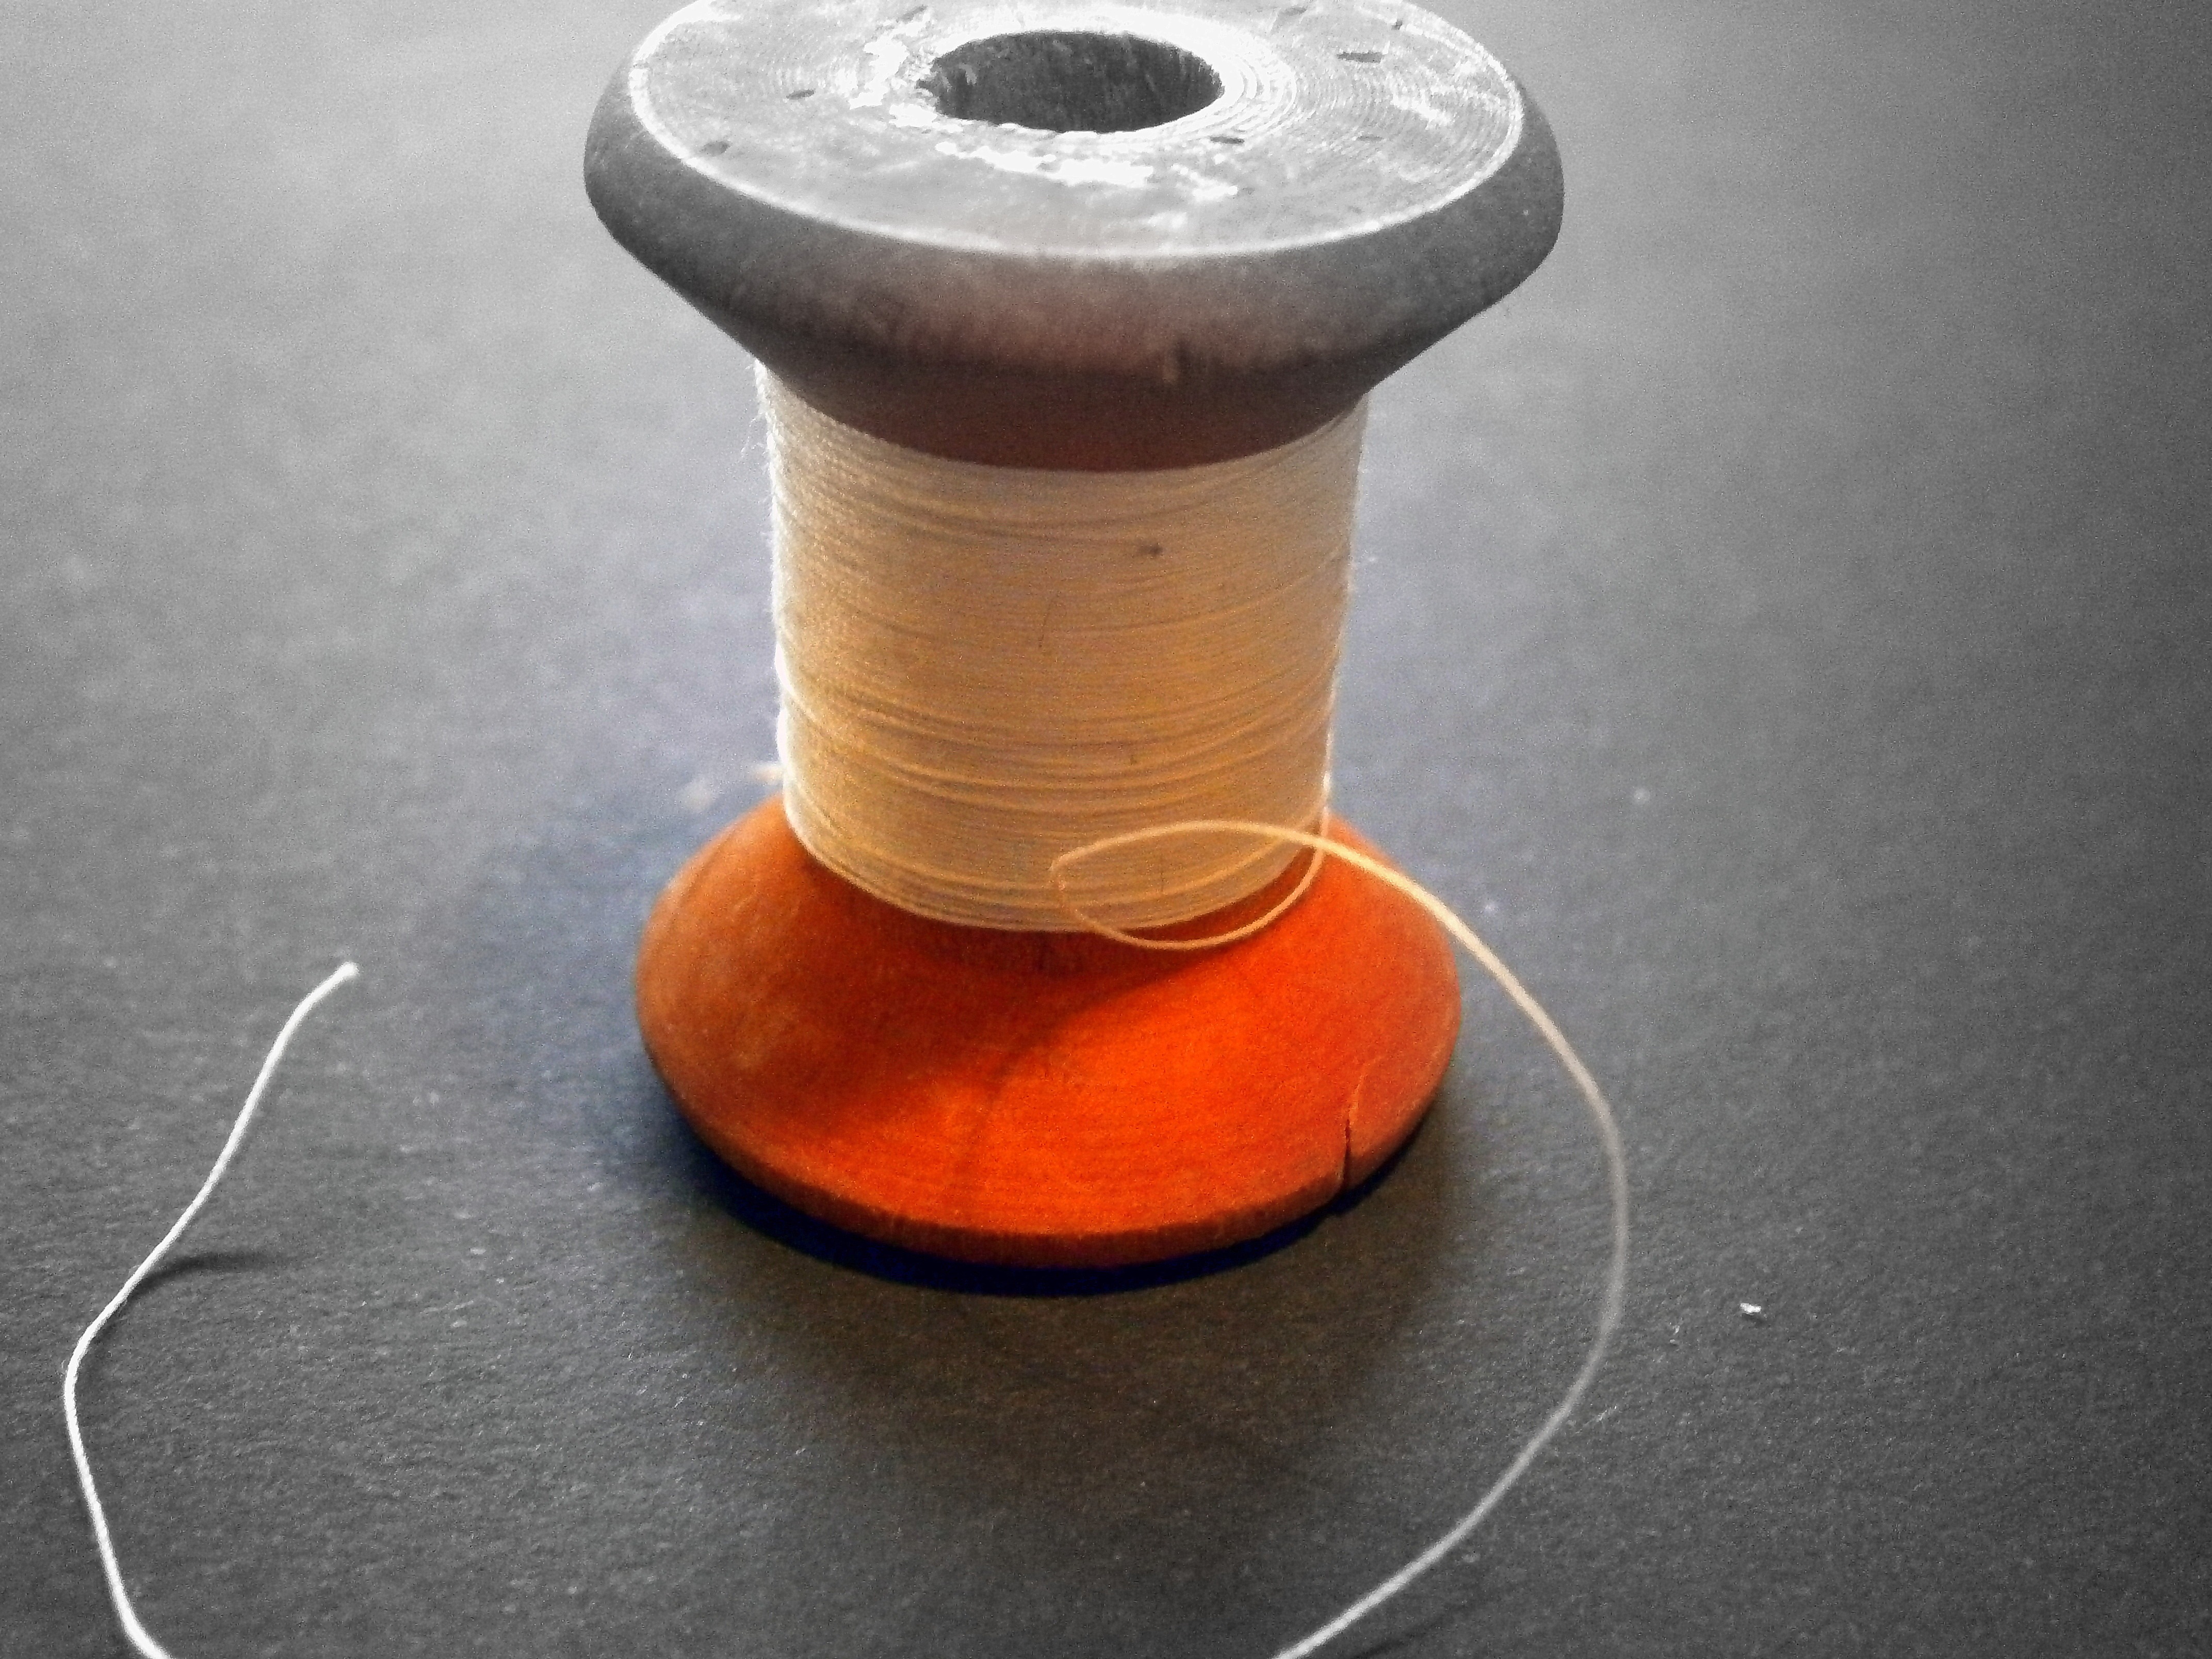
woman, white, orange, color, craft, close, lighting, cord, yarn, material, coil, sewing machine, thread, sew, patch, schneider, tailoring, housewife, stuff, clothcraft, house work